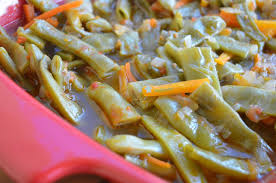
Yemek: taze_fasulye